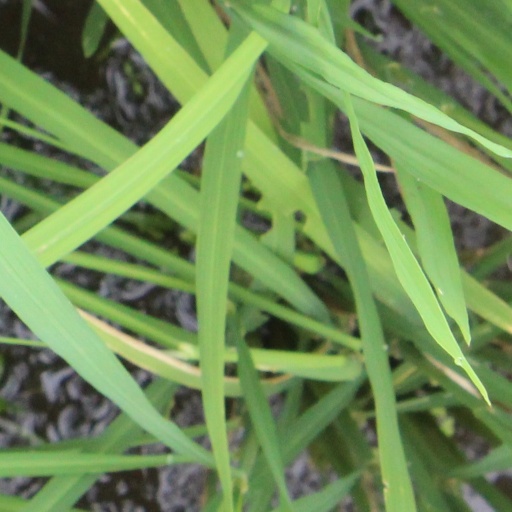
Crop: rice